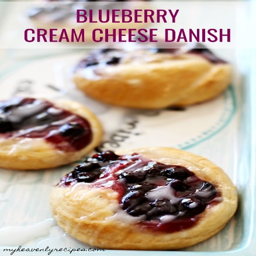
this recipe takes to put together .